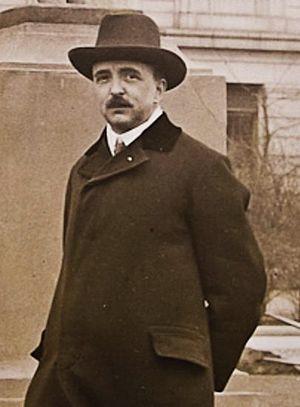
Vojtěch Preissig, né le 31 juillet 1873 à Světec et mort le 11 juin 1944 au camp de concentration de Dachau, est un designer, typographe, graveur et enseignant tchécoslovaque.